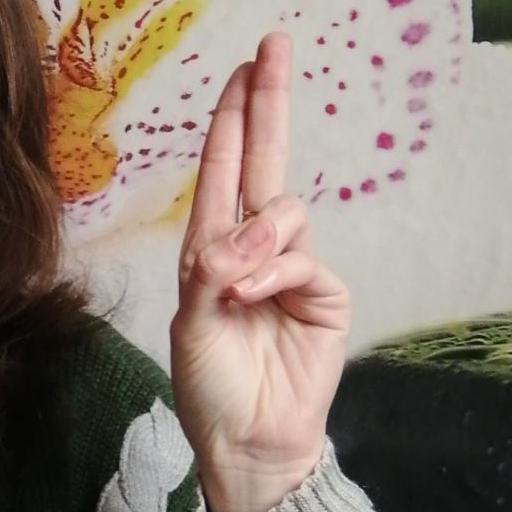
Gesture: two_up